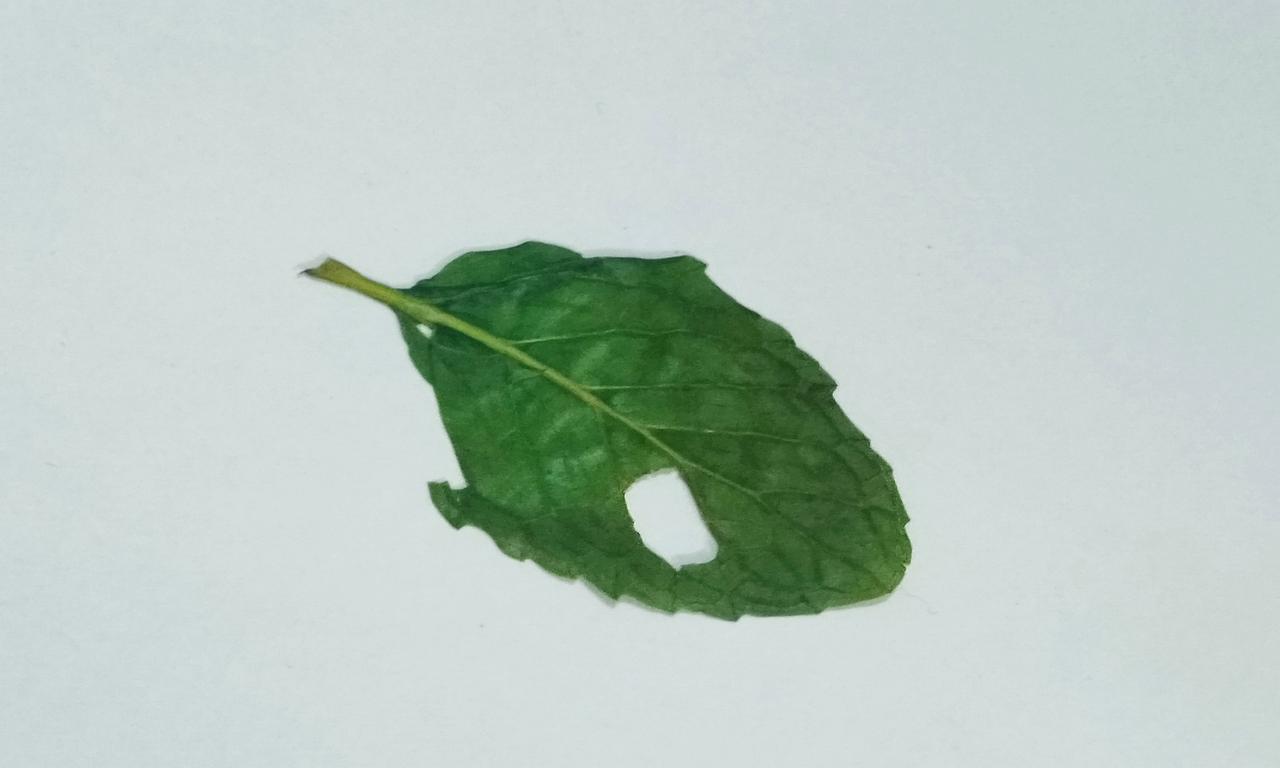
Label: Dried